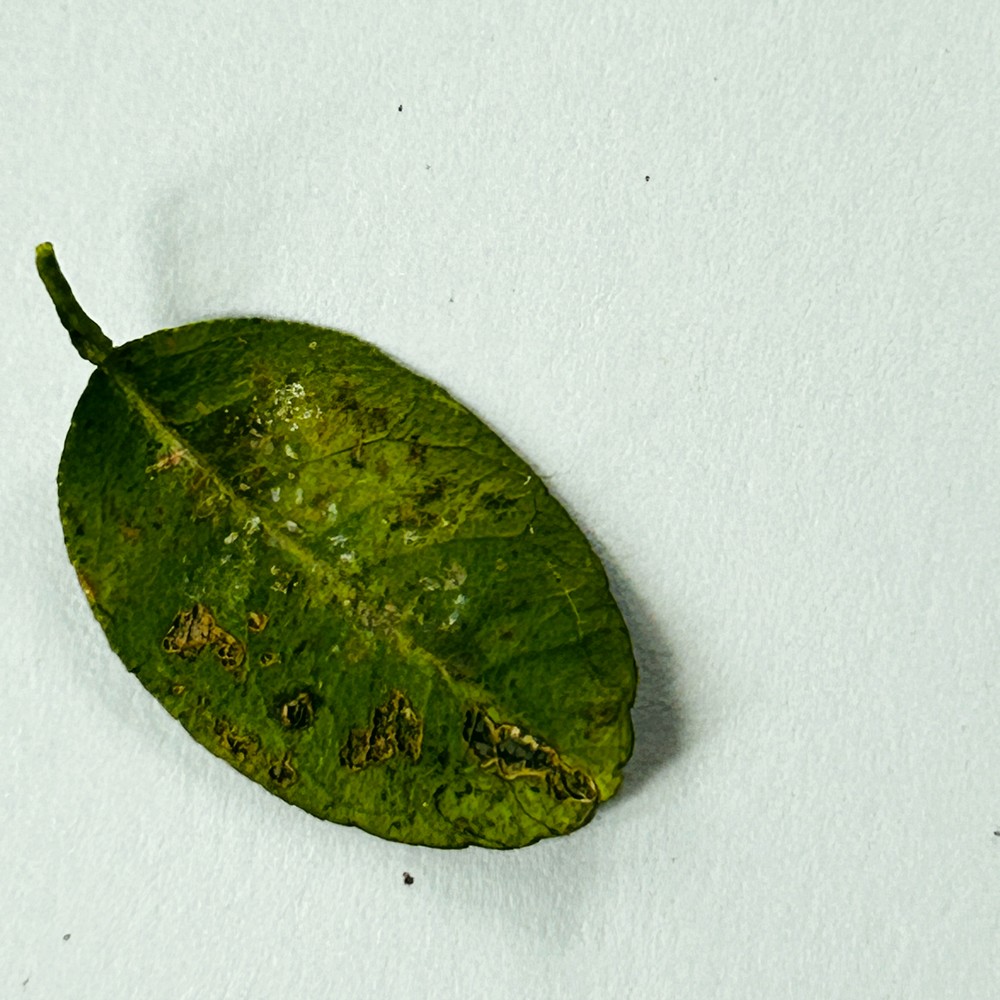
Label: Bacterial Blight